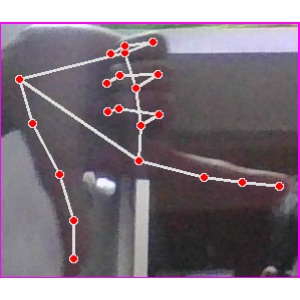
अक्षर: ख